Governorship of Mitt Romney

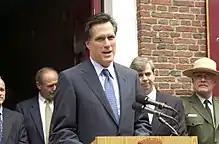
Governor Romney speaking at a ceremony, at the Old North Church in Boston, marking the announcement of a Save America's Treasures Historic Preservation grant for the Church, May 27, 2003.

As governor, Romney signed off on a substantial increase in funding for the construction of thousands of new housing units, especially in urban or downtown areas. A goal of this was to counteract the state's otherwise high housing prices.